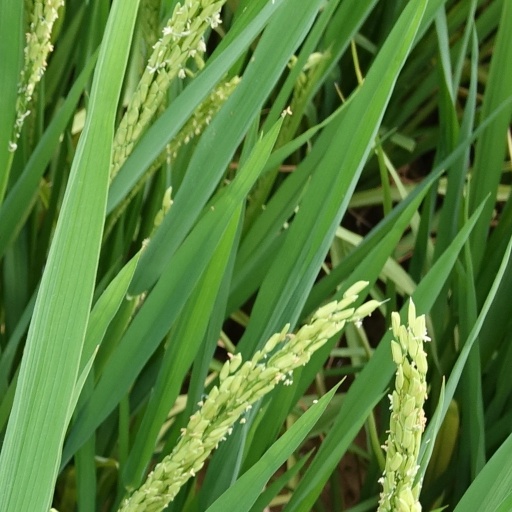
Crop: rice